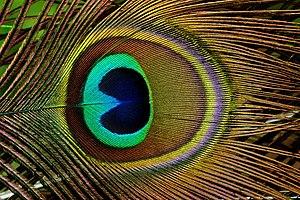
En biologie, un ocelle est une tache arrondie qui sert de leurre ou de moyen d'intimidation sur la peau, les ailes, les plumes d'animaux. On en trouve chez les poissons, les oiseaux, les reptiles et les insectes, papillons notamment. Chez les félins, les ocelles, également appelés rosettes, servent de camouflage.
Paon [pɑ̃] est un nom vernaculaire ambigu désignant certains oiseaux appartenant à plusieurs espèces et sous-espèces de la famille des phasianidés, classés dans les genres Pavo et Afropavo. Les paons sont donc proches des faisans et des pintades. Leur plumage remarquable est la raison de leur popularité dans la culture et les arts.